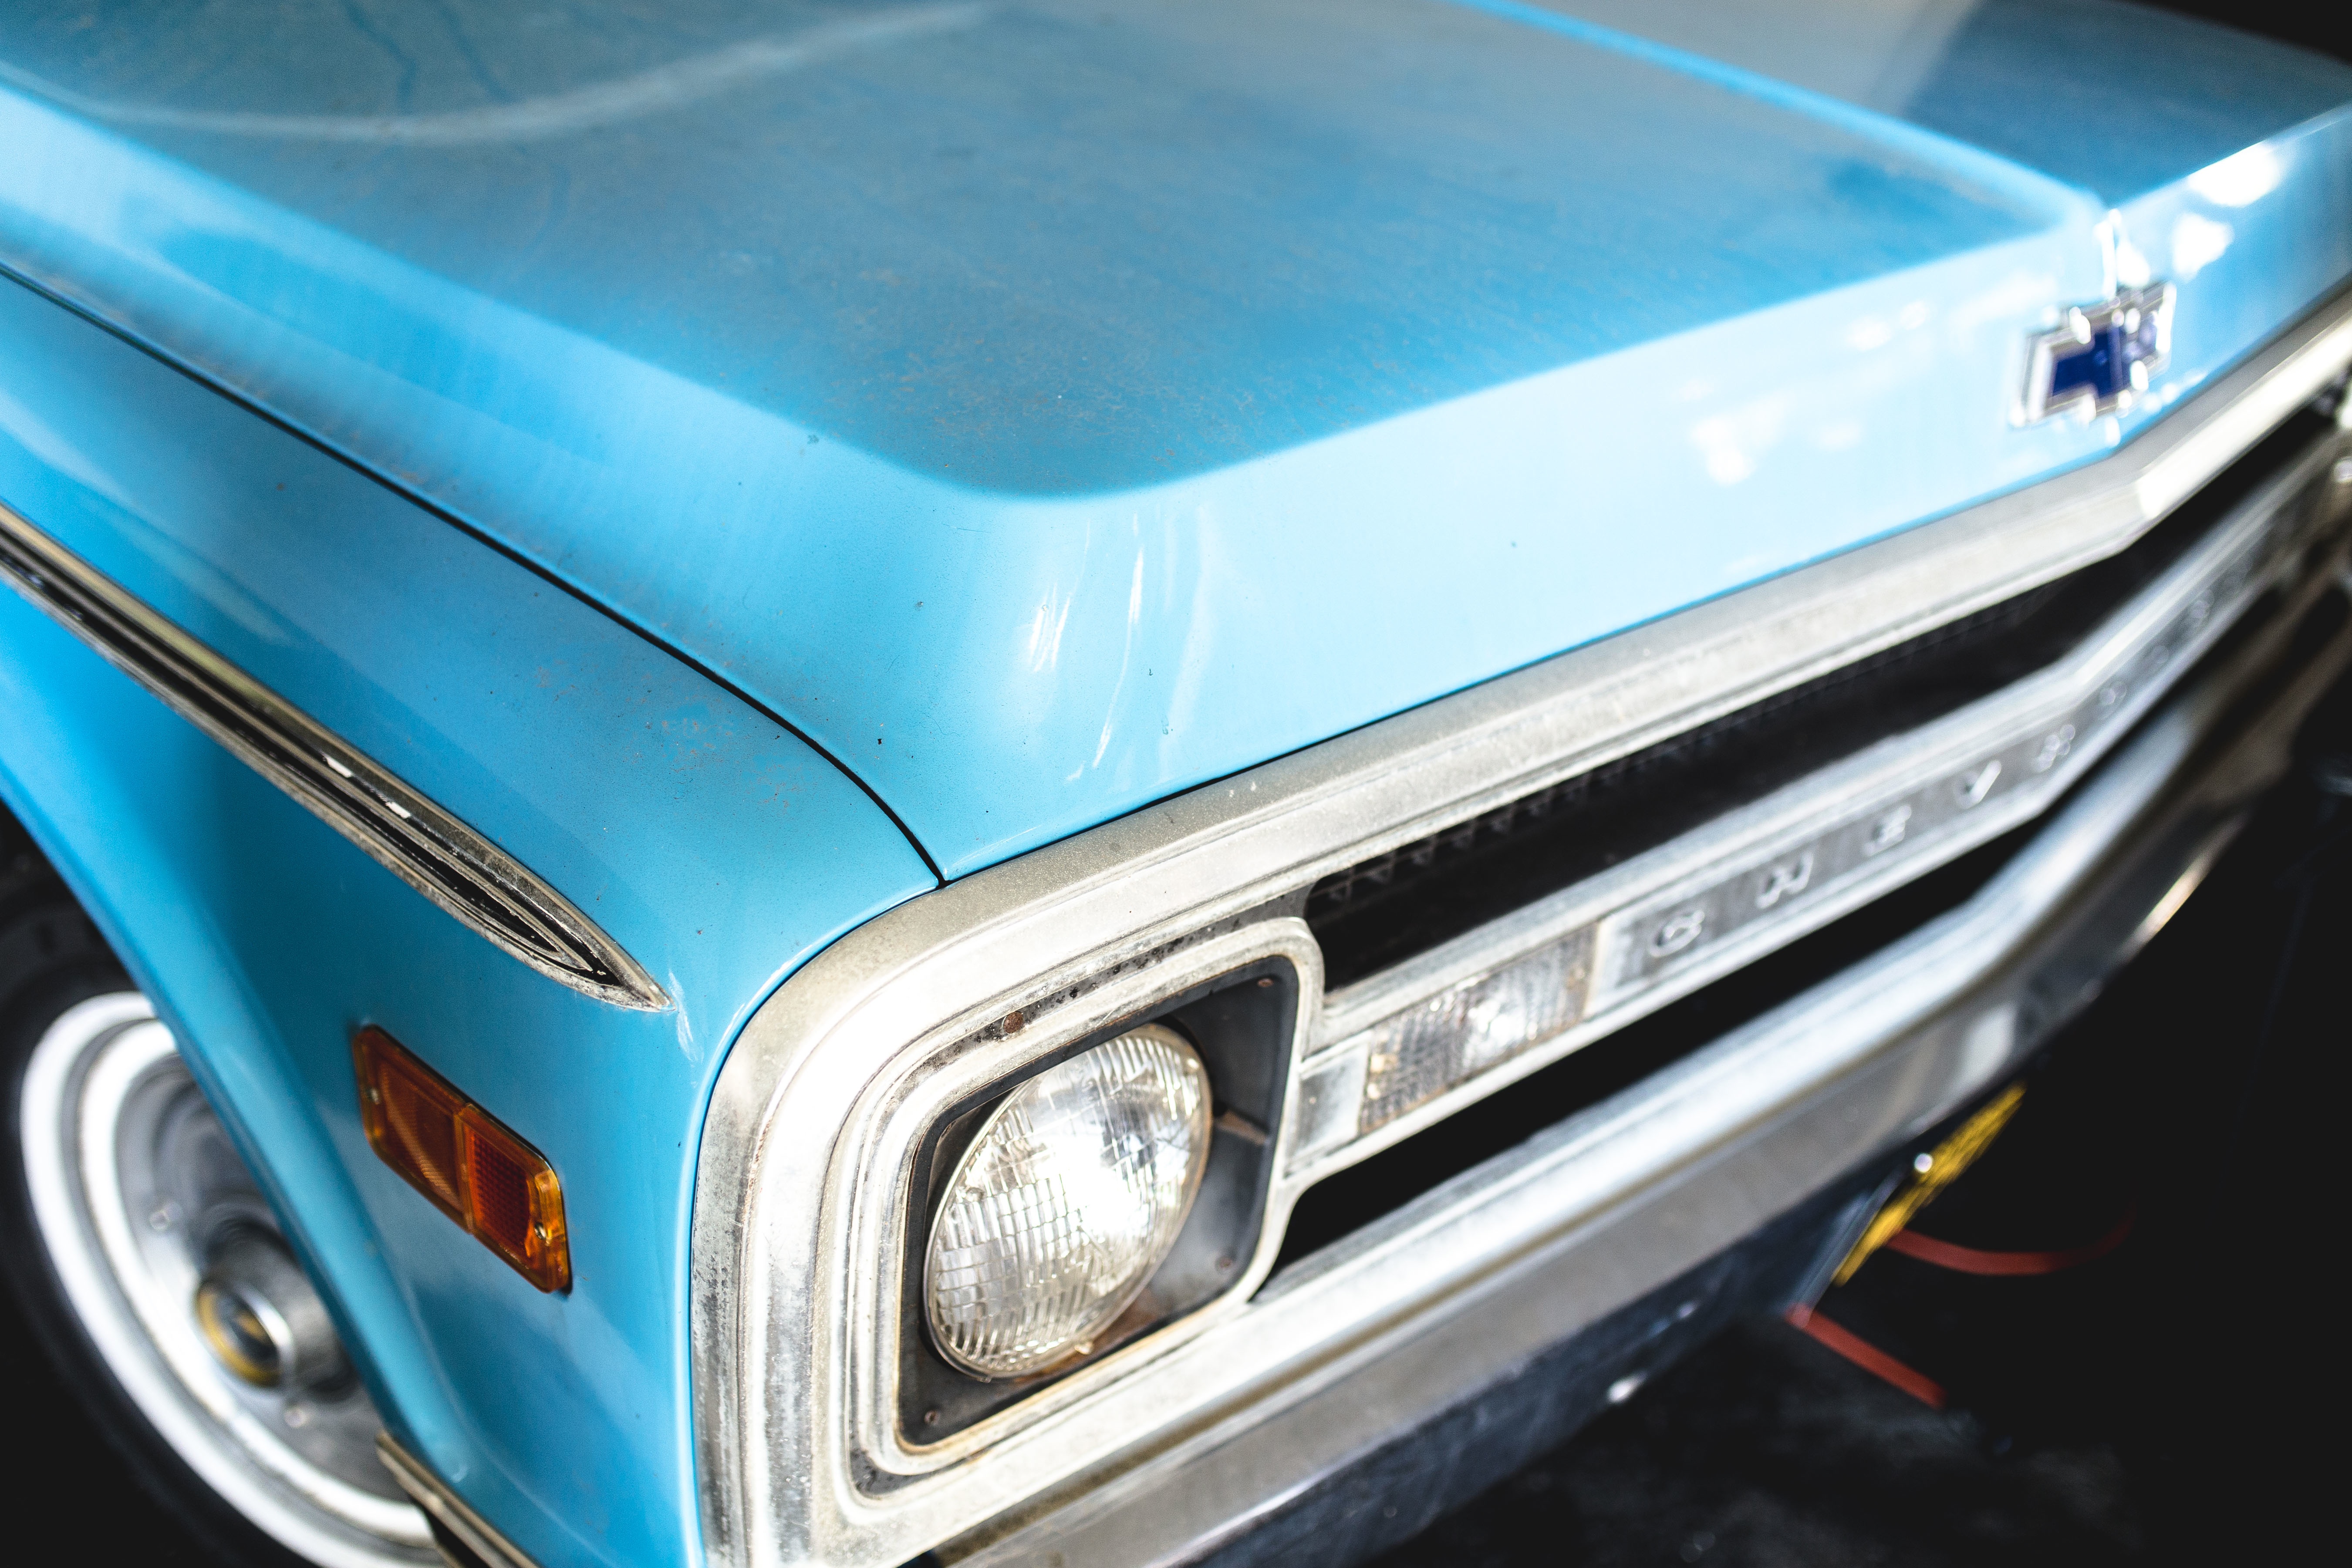
car, vintage, wheel, vehicle, blue, headlight, vintage car, bumper, muscle car, sedan, chevy, pickup truck, land vehicle, automobile make, automotive exterior, compact car, family car